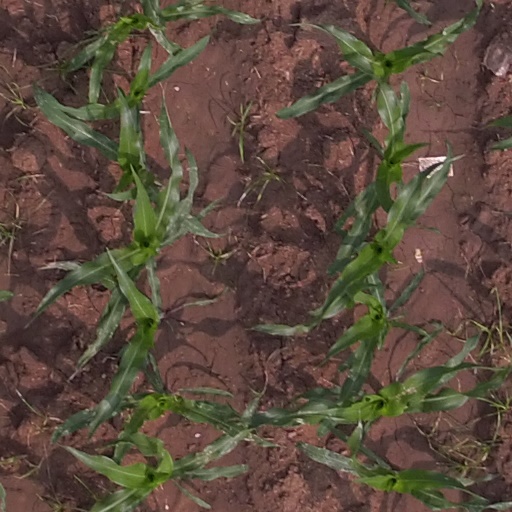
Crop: maize; corn